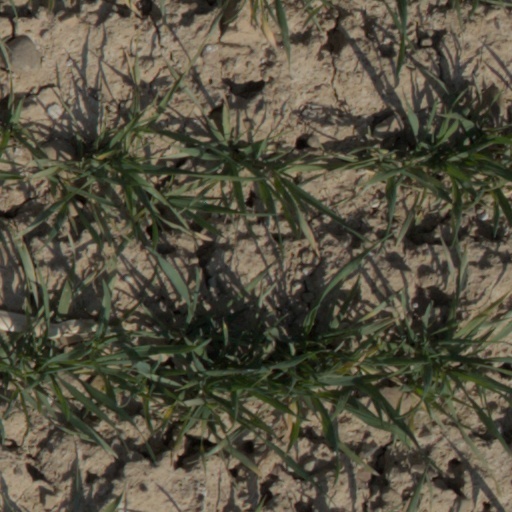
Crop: wheat